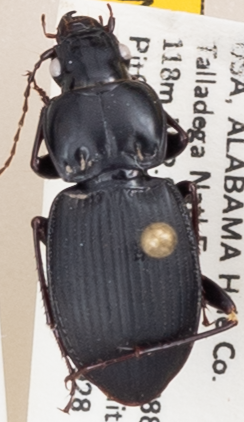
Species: Cyclotrachelus convivus
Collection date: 2021-09-28
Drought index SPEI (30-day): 0.784
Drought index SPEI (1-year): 1.28
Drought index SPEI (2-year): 2.09